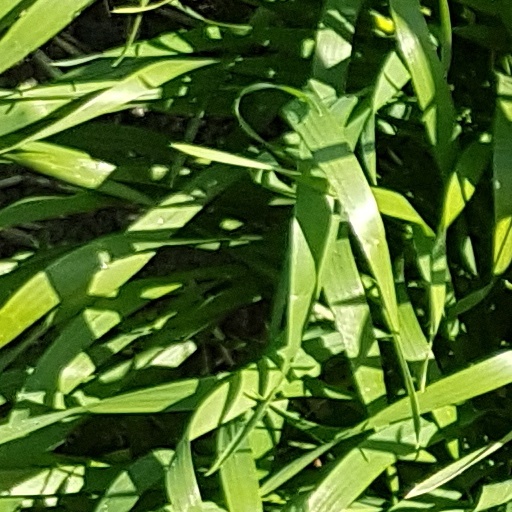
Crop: wheat